Oak Hill Memorial Park

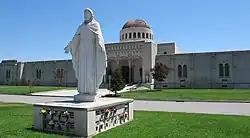
The Great Mausoleum on top of Oak Hill

Oak Hill Memorial Park is a cemetery in San Jose, California, United States. Founded in 1847, it is the oldest secular cemetery in California. Oak Hill is the northernmost hill in the San Juan Bautista Hills of South San Jose.